Metronome (public artwork)

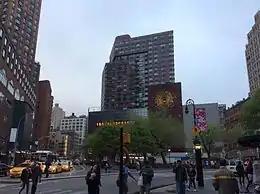
View from a distance

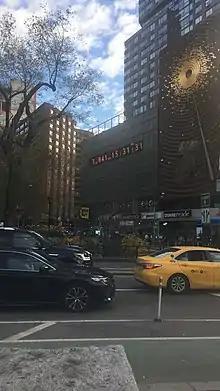
View of "Metronome" in November 2020, after the clock display was modified to a climate clock

On the left side of the work is a set of fifteen large LED digits, called "The Passage", which display the time in 24-hour format. The seven leftmost digits show the time in conventional 24-hour format, as hours (2 digits), minutes (2 digits), seconds (2 digits), tenths of a second (1 digit). The seven rightmost digits display the amount of time remaining in a 24-hour day, as tenths of a second (1 digit), seconds (2 digits), minutes (2 digits), hours (2 digits). The center digit represents hundredths of a second. For instance, if the clock reads "195641287180304", it means that time is 19:56 (7:56 PM) and 41.2 seconds, and that there are 04 hours, 03 minutes, and 18.7 seconds remaining in the day.